History of slavery

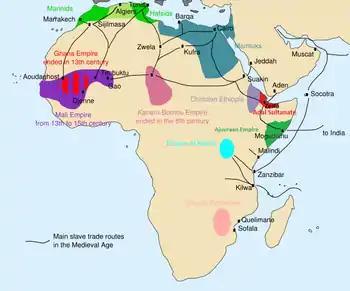
13th-century Africa – Map of the main trade routes and states, kingdoms and empires.

Writing in 1984, French historian Fernand Braudel noted that slavery had been endemic in Africa and part of the structure of everyday life throughout the 15th to the 18th century. "Slavery came in different guises in different societies: there were court slaves, slaves incorporated into princely armies, domestic and household slaves, slaves working on the land, in industry, as couriers and intermediaries, even as traders". During the 16th century, Europe began to outpace the Arab world in the export traffic, with its trafficking of slaves from Africa to the Americas. The Dutch imported slaves from Asia into their colony at the Cape of Good Hope (now Cape Town) in the 17th century. In 1807 Britain (which already held a small coastal territory, intended for the resettlement of former slaves, in Freetown, Sierra Leone) made the slave trade within its empire illegal with the Slave Trade Act 1807, and worked to extend the prohibition to other territory, as did the United States in 1808.